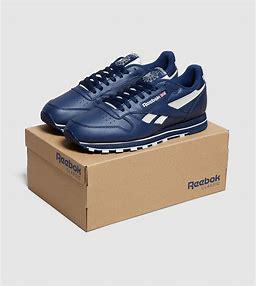
Brand: Reebok
Model: Cl Lthr